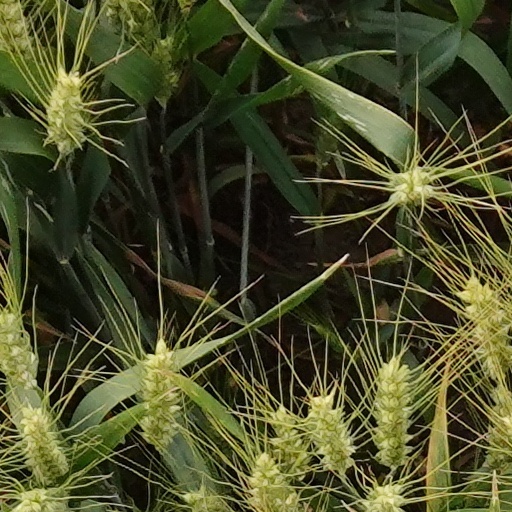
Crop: wheat